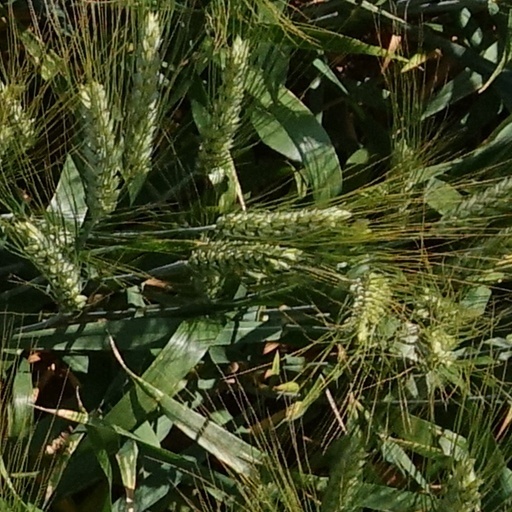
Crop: wheat